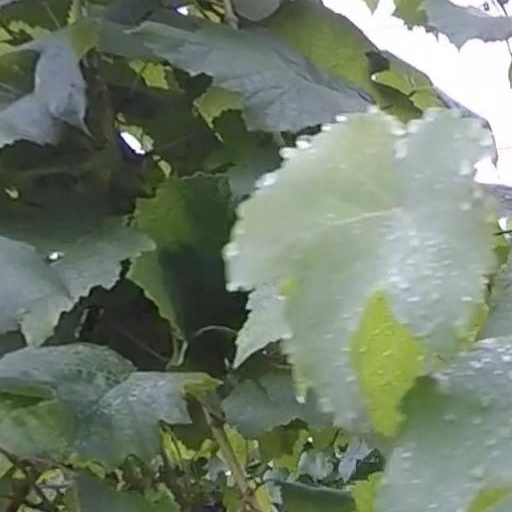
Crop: grape